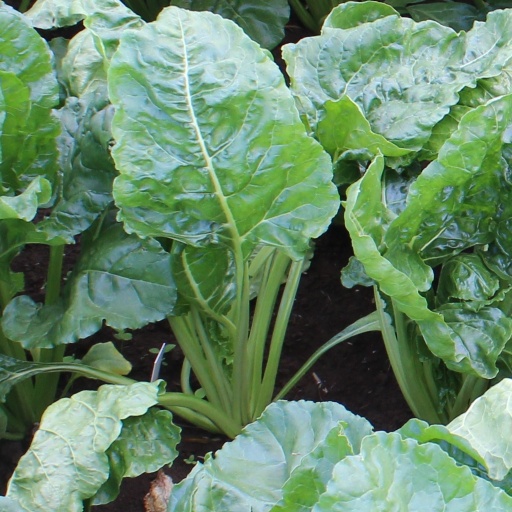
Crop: sugar beet